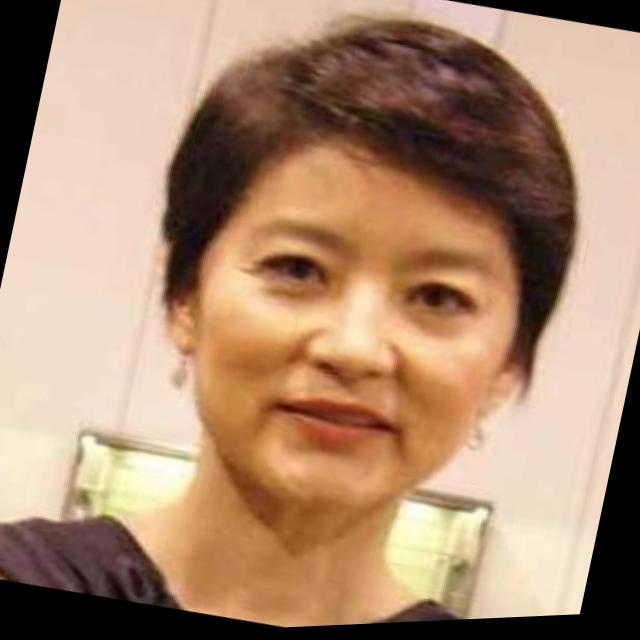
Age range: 45-64